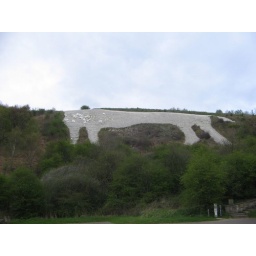
bloody hard to get to white horse near thirsk